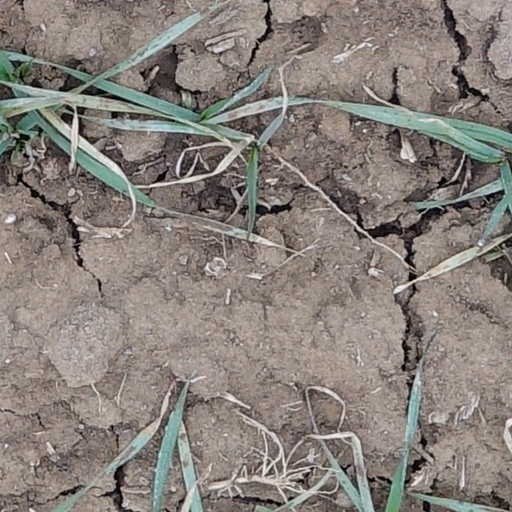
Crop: wheat